DIKW pyramid

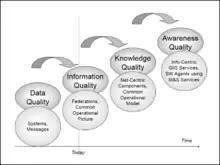
Ackoff's 1989 conception of a DIKW-type hierarchy, not in pyramidal form

DIKW-type hierarchical information paradigms have also been represented as two-dimensional charts,and as flow diagrams, where relationships between the components may be presented less hierarchically, with defining aspects of the relationships, feedback loops, etc.